Wayland the Smith

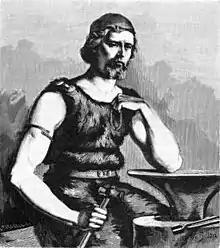
Wayland in Fredrik Sander's 1893 Swedish edition of the "Poetic Edda"

In Germanic mythology, Wayland the Smith (Old Frisian: Wela(n)du; ; ;; from "", lit. "crafting one") is a master blacksmith originating in Germanic heroic legend, described by Jessie Weston as "the weird and malicious craftsman, Weyland".